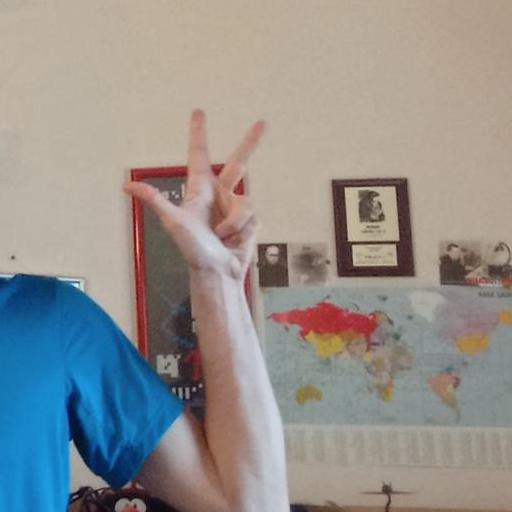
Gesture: three2